Tutbury Castle

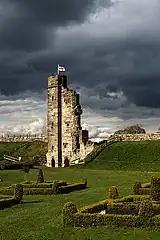
North Tower of Tutbury Castle

Tutbury Castle is a largely ruined medieval castle at Tutbury, Staffordshire, England, in the ownership of the Duchy of Lancaster and hence currently of King Charles III. It is a scheduled monument and a Grade I listed building. People who have stayed in the castle include Eleanor of Aquitaine and Mary, Queen of Scots, who was a prisoner there.